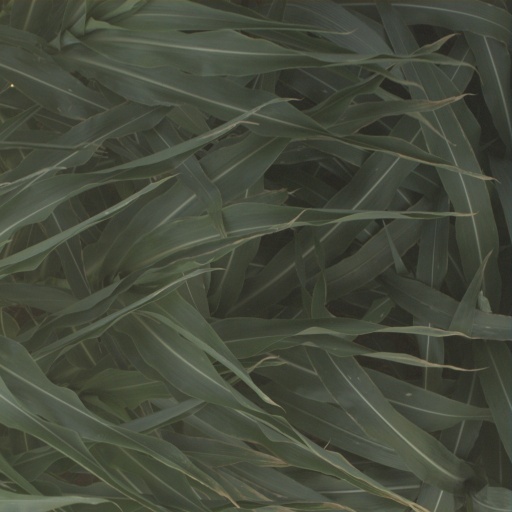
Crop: sorghum